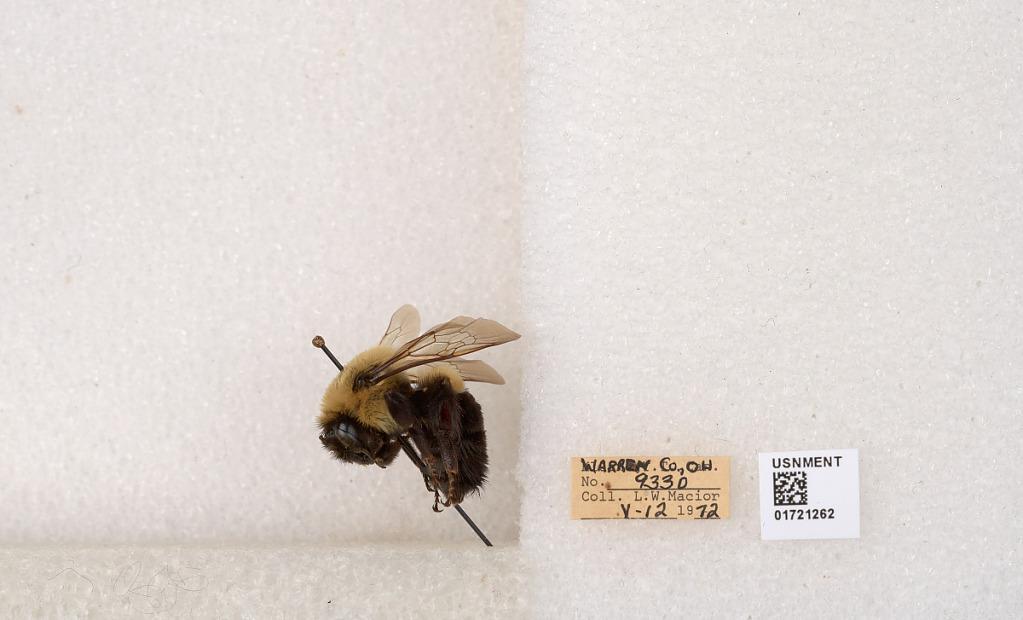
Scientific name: Bombus impatiens Cresson
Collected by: L. Macior
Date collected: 1972-5-12
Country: United States
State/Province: Ohio
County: Warren
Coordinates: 39.4276, -84.1668